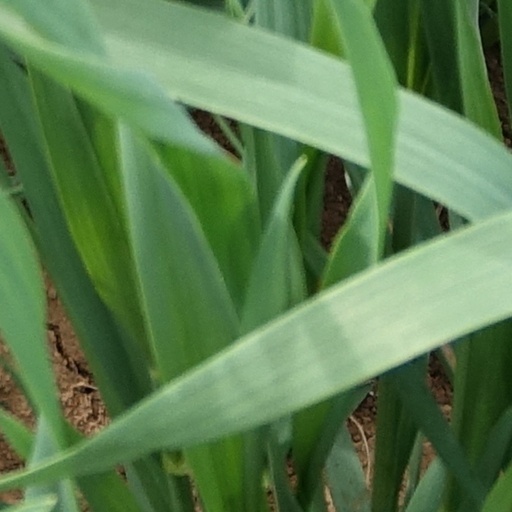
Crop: wheat